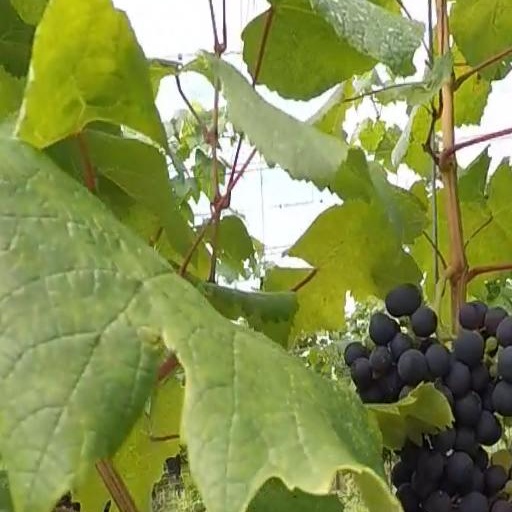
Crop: grape